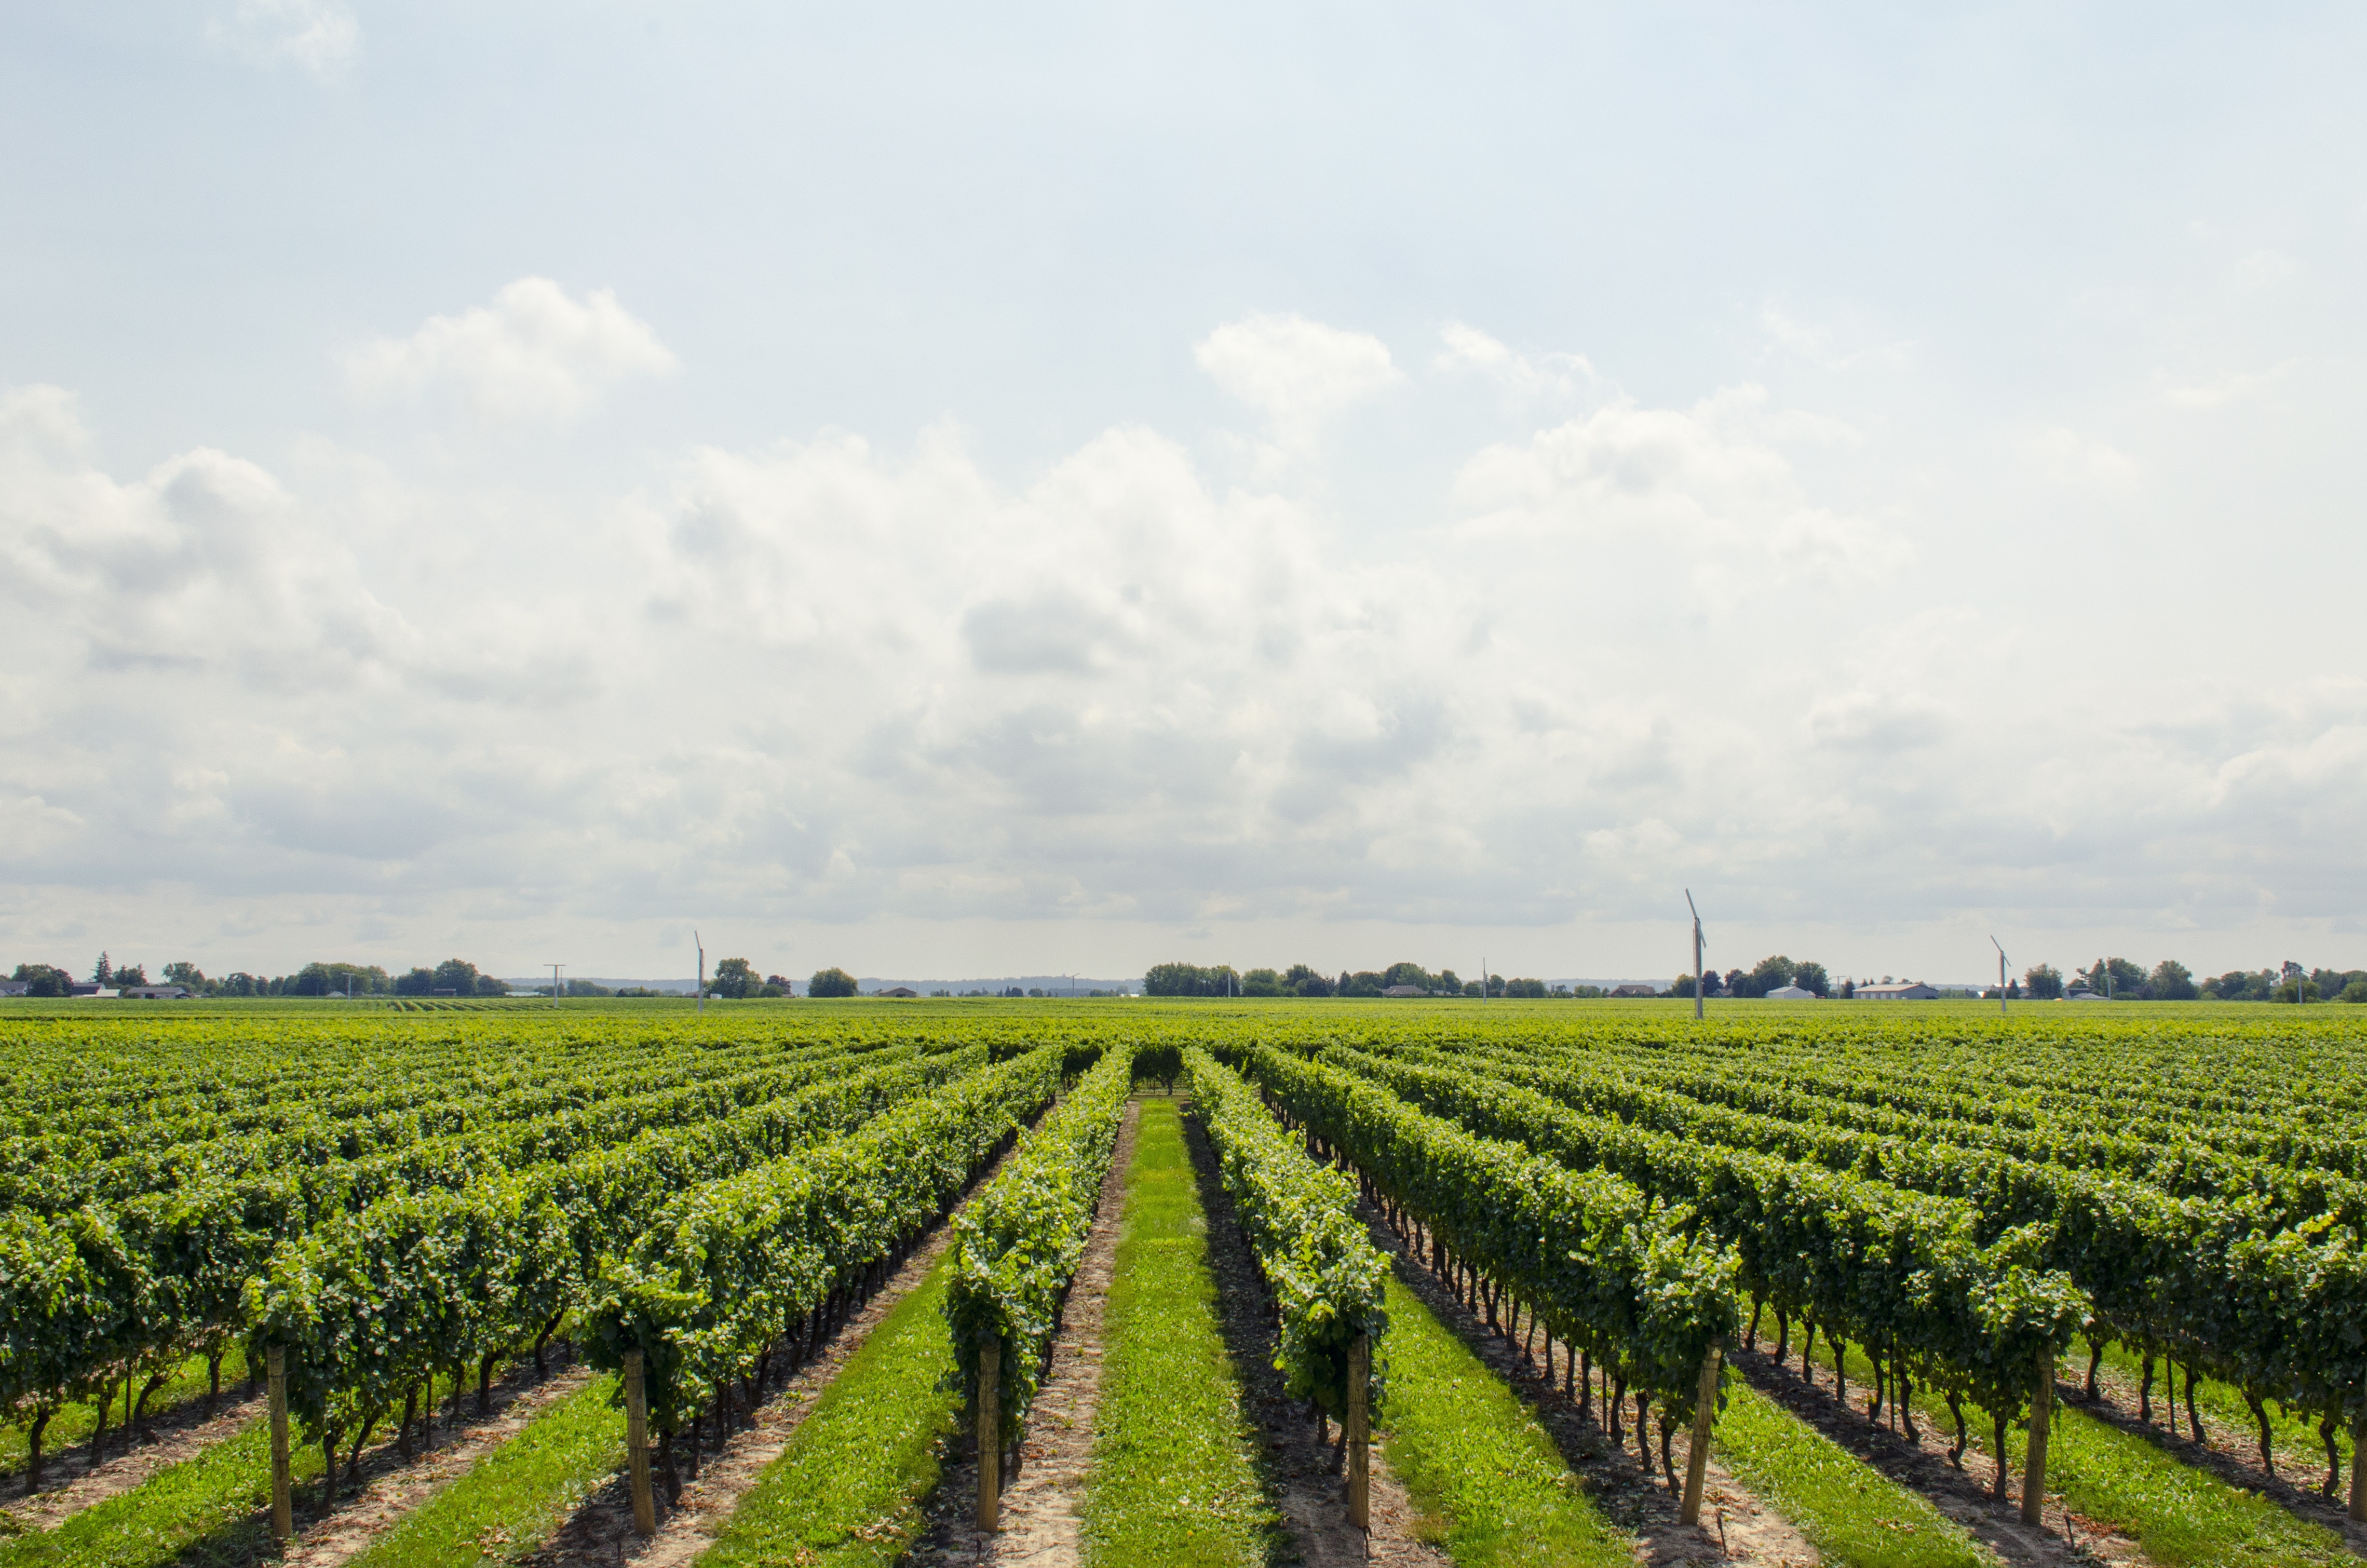
grape, vineyard, wine, field, farm, flower, crop, soil, agriculture, plain, plantation, niagara, rural area, grass family